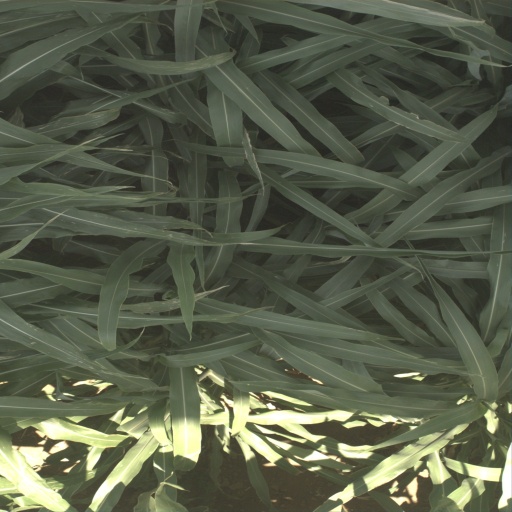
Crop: sorghum